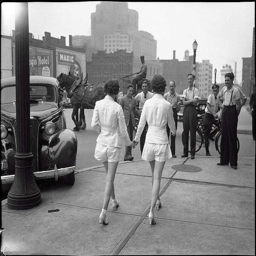
women , who wear shorts in public for the first time , draw male attention and cause a car accident !